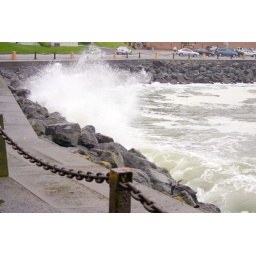
below golden gate bridge